Nummular dermatitis

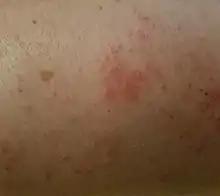
Lesions visible on outer thigh

Nummular dermatitis (commonly known as nummular eczema or discoid eczema) is one of the many forms of dermatitis. It is characterized by round or oval-shaped itchy lesions. The name comes from the Latin word "nummus," which means "coin."